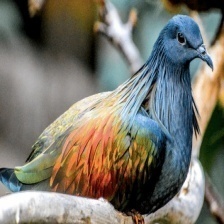
Species: NICOBAR PIGEON
Scientific name: CALOENAS NICOBARICA